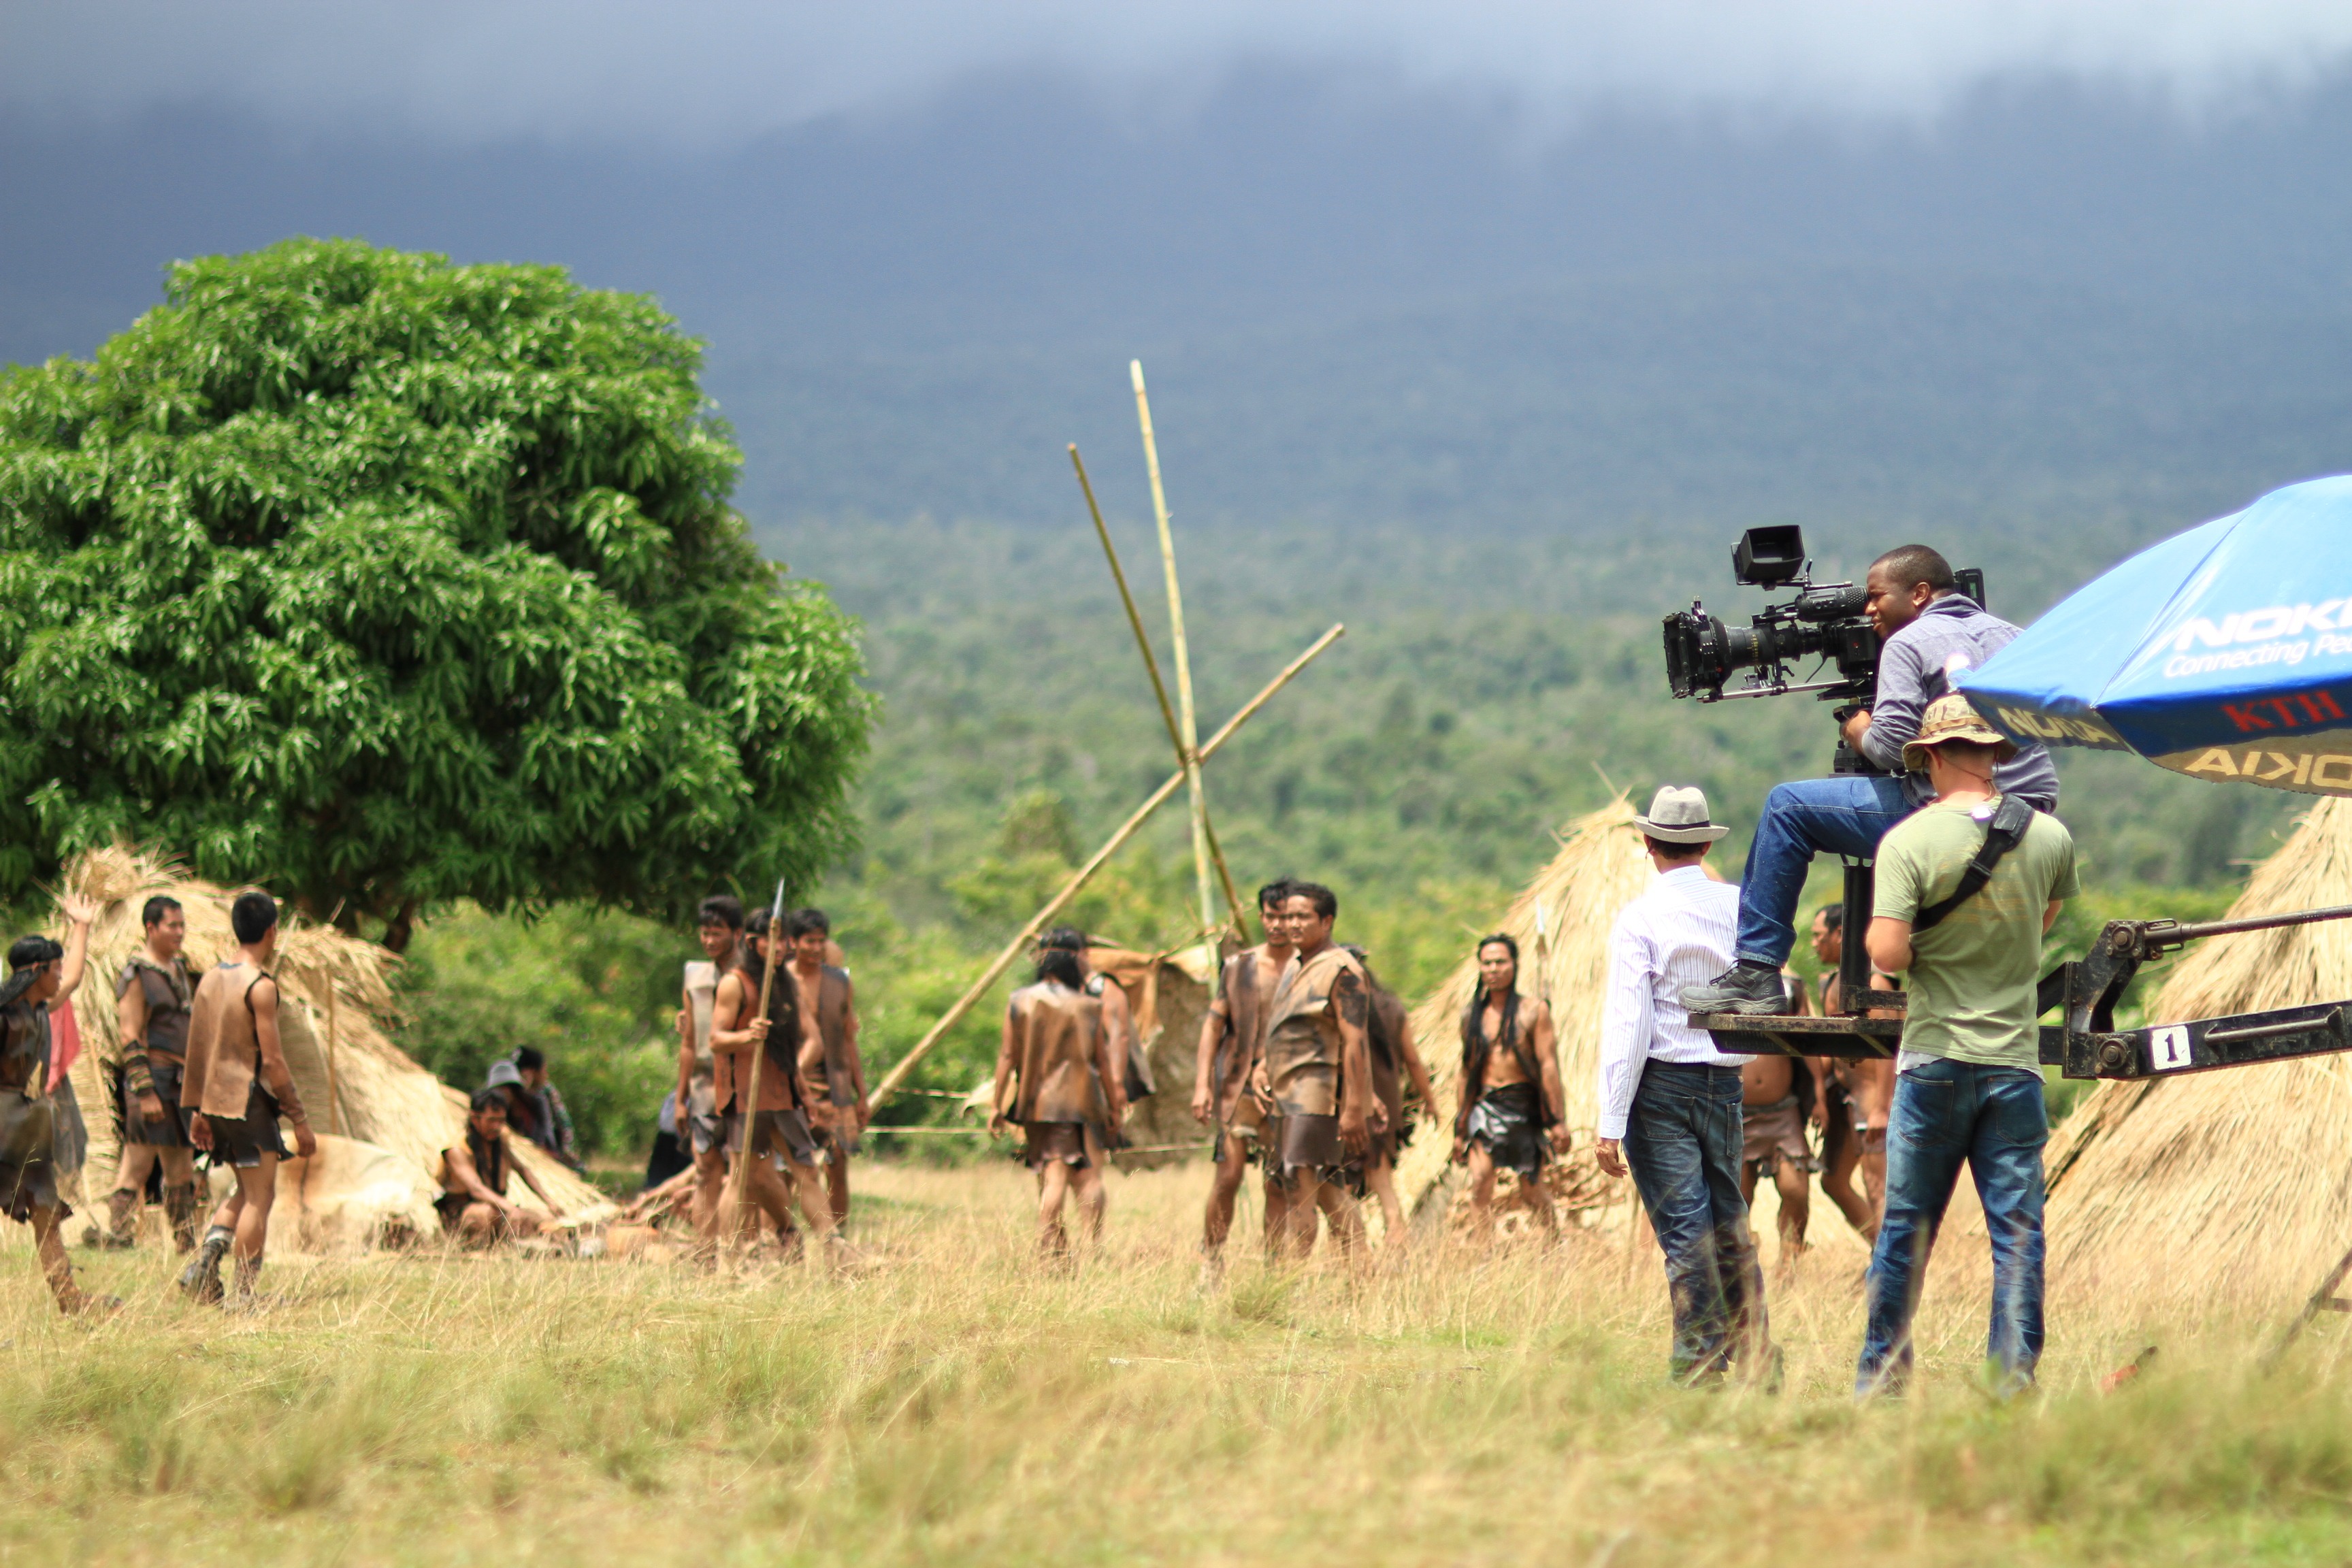
grass, people, field, trees, outdoors, shooting, filming, crew, safari, pack animal